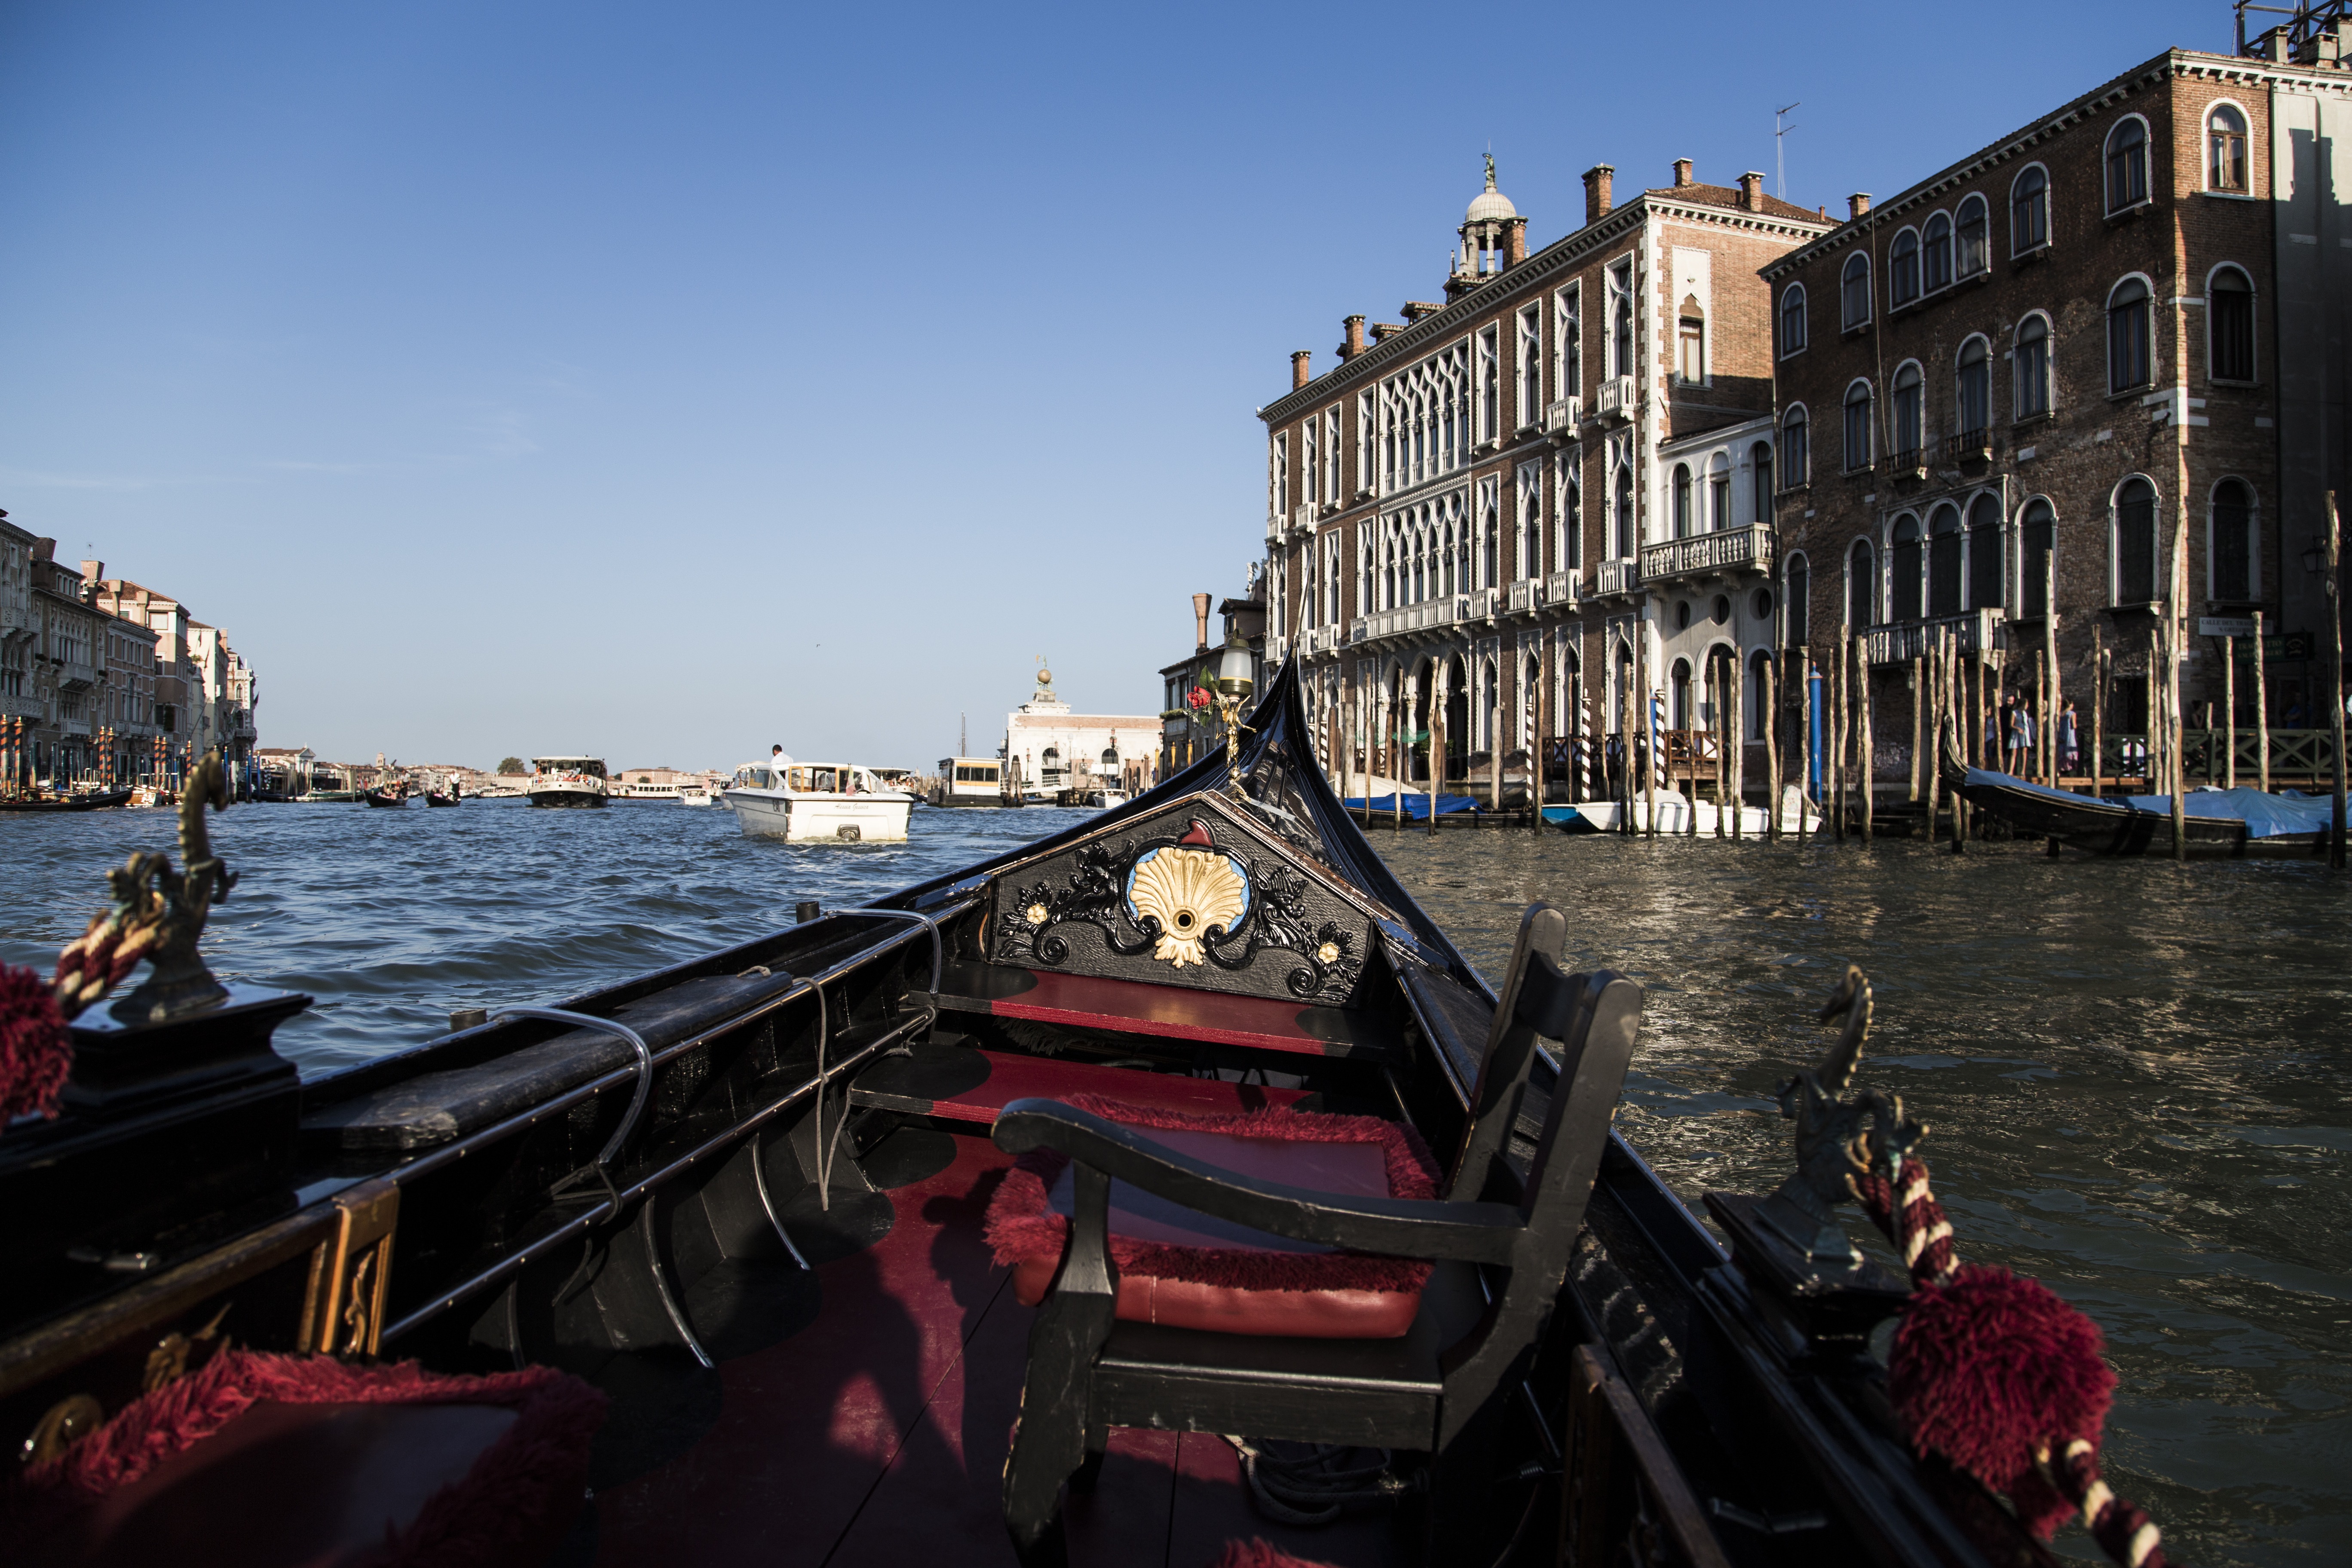
sea, water, boat, river, canal, evening, vehicle, scenery, romance, romantic, italy, harbor, venice, waterway, body of water, boating, channel, gondola, watercraft